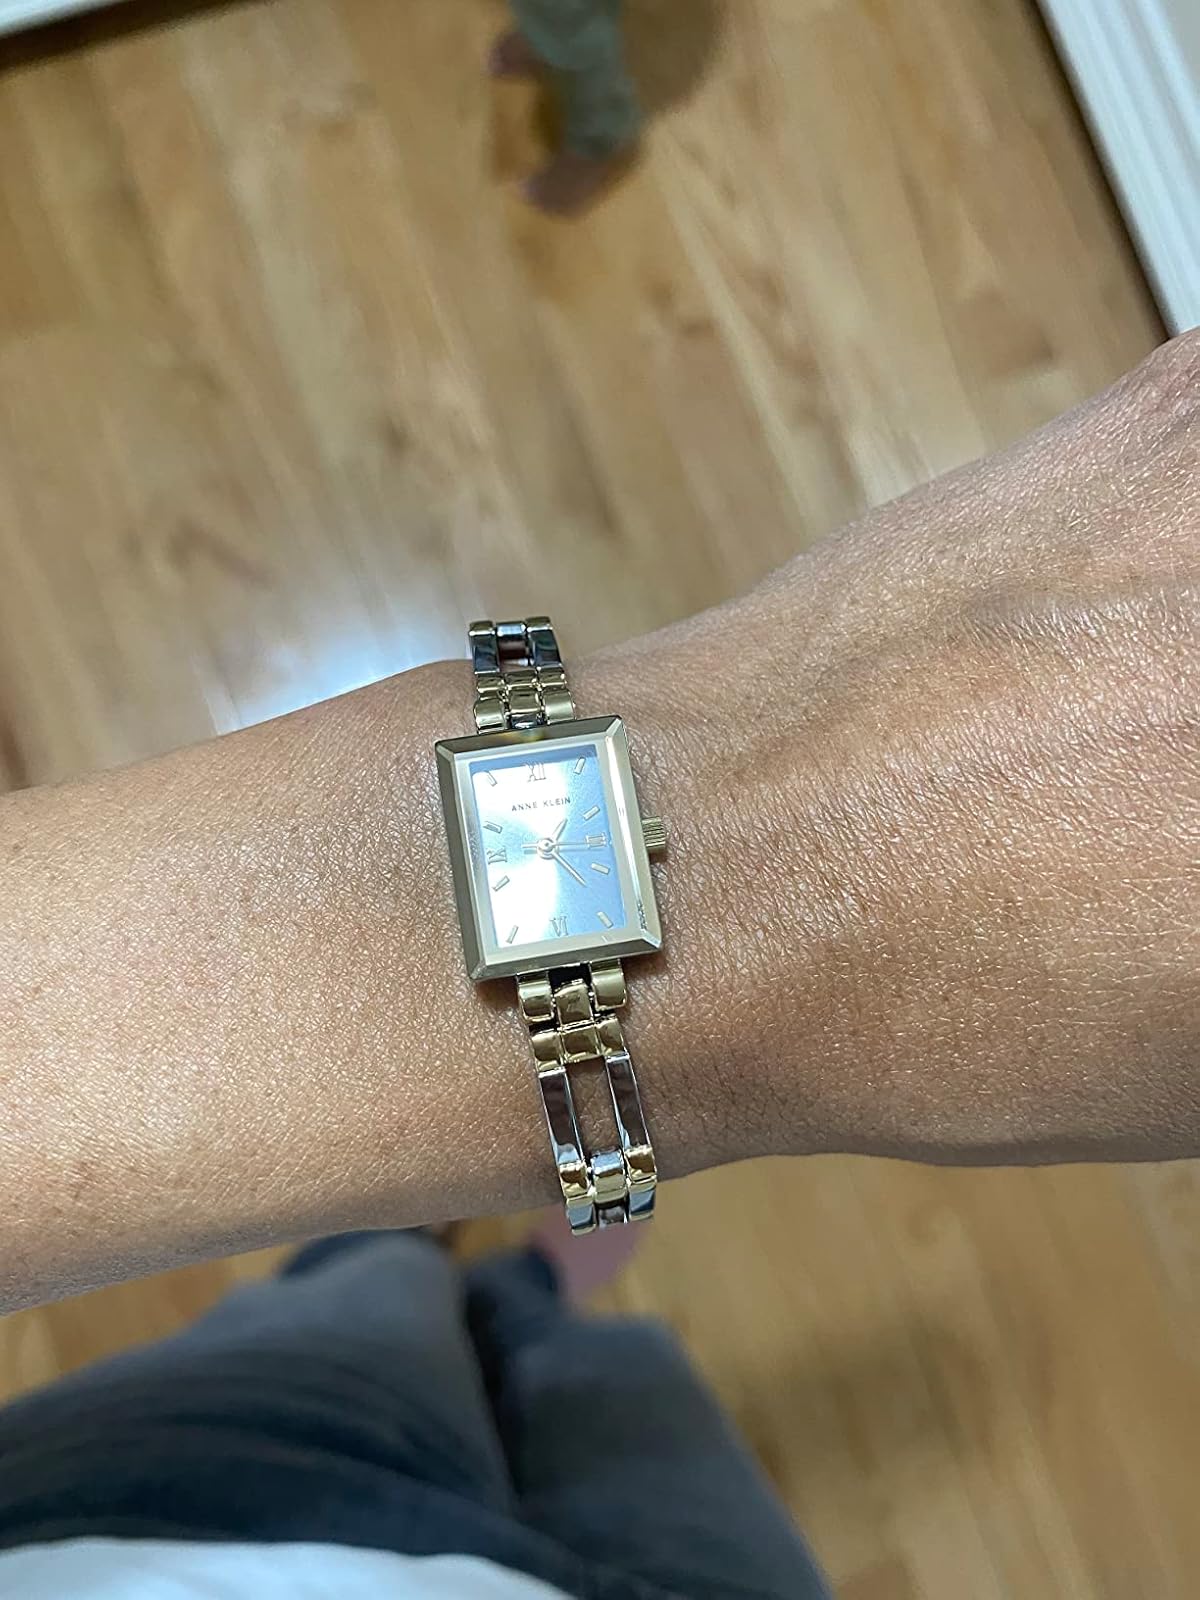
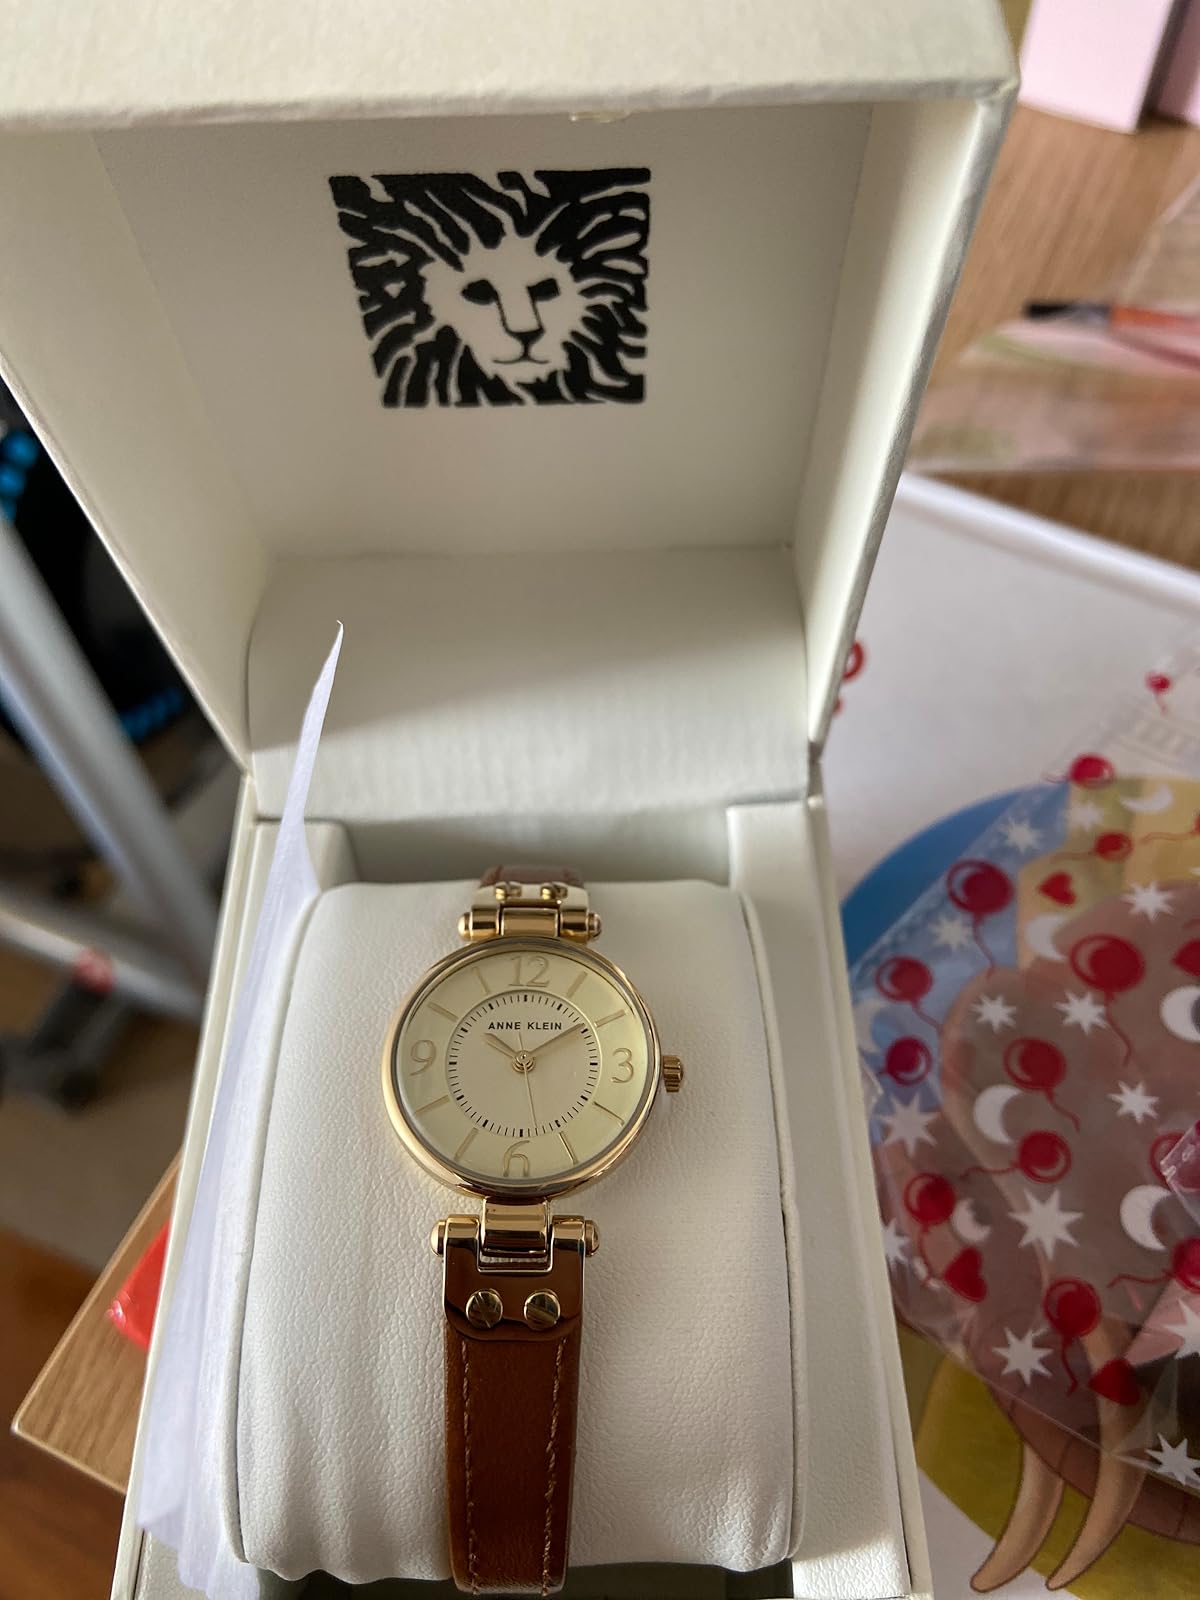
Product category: accessories_watch
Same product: no